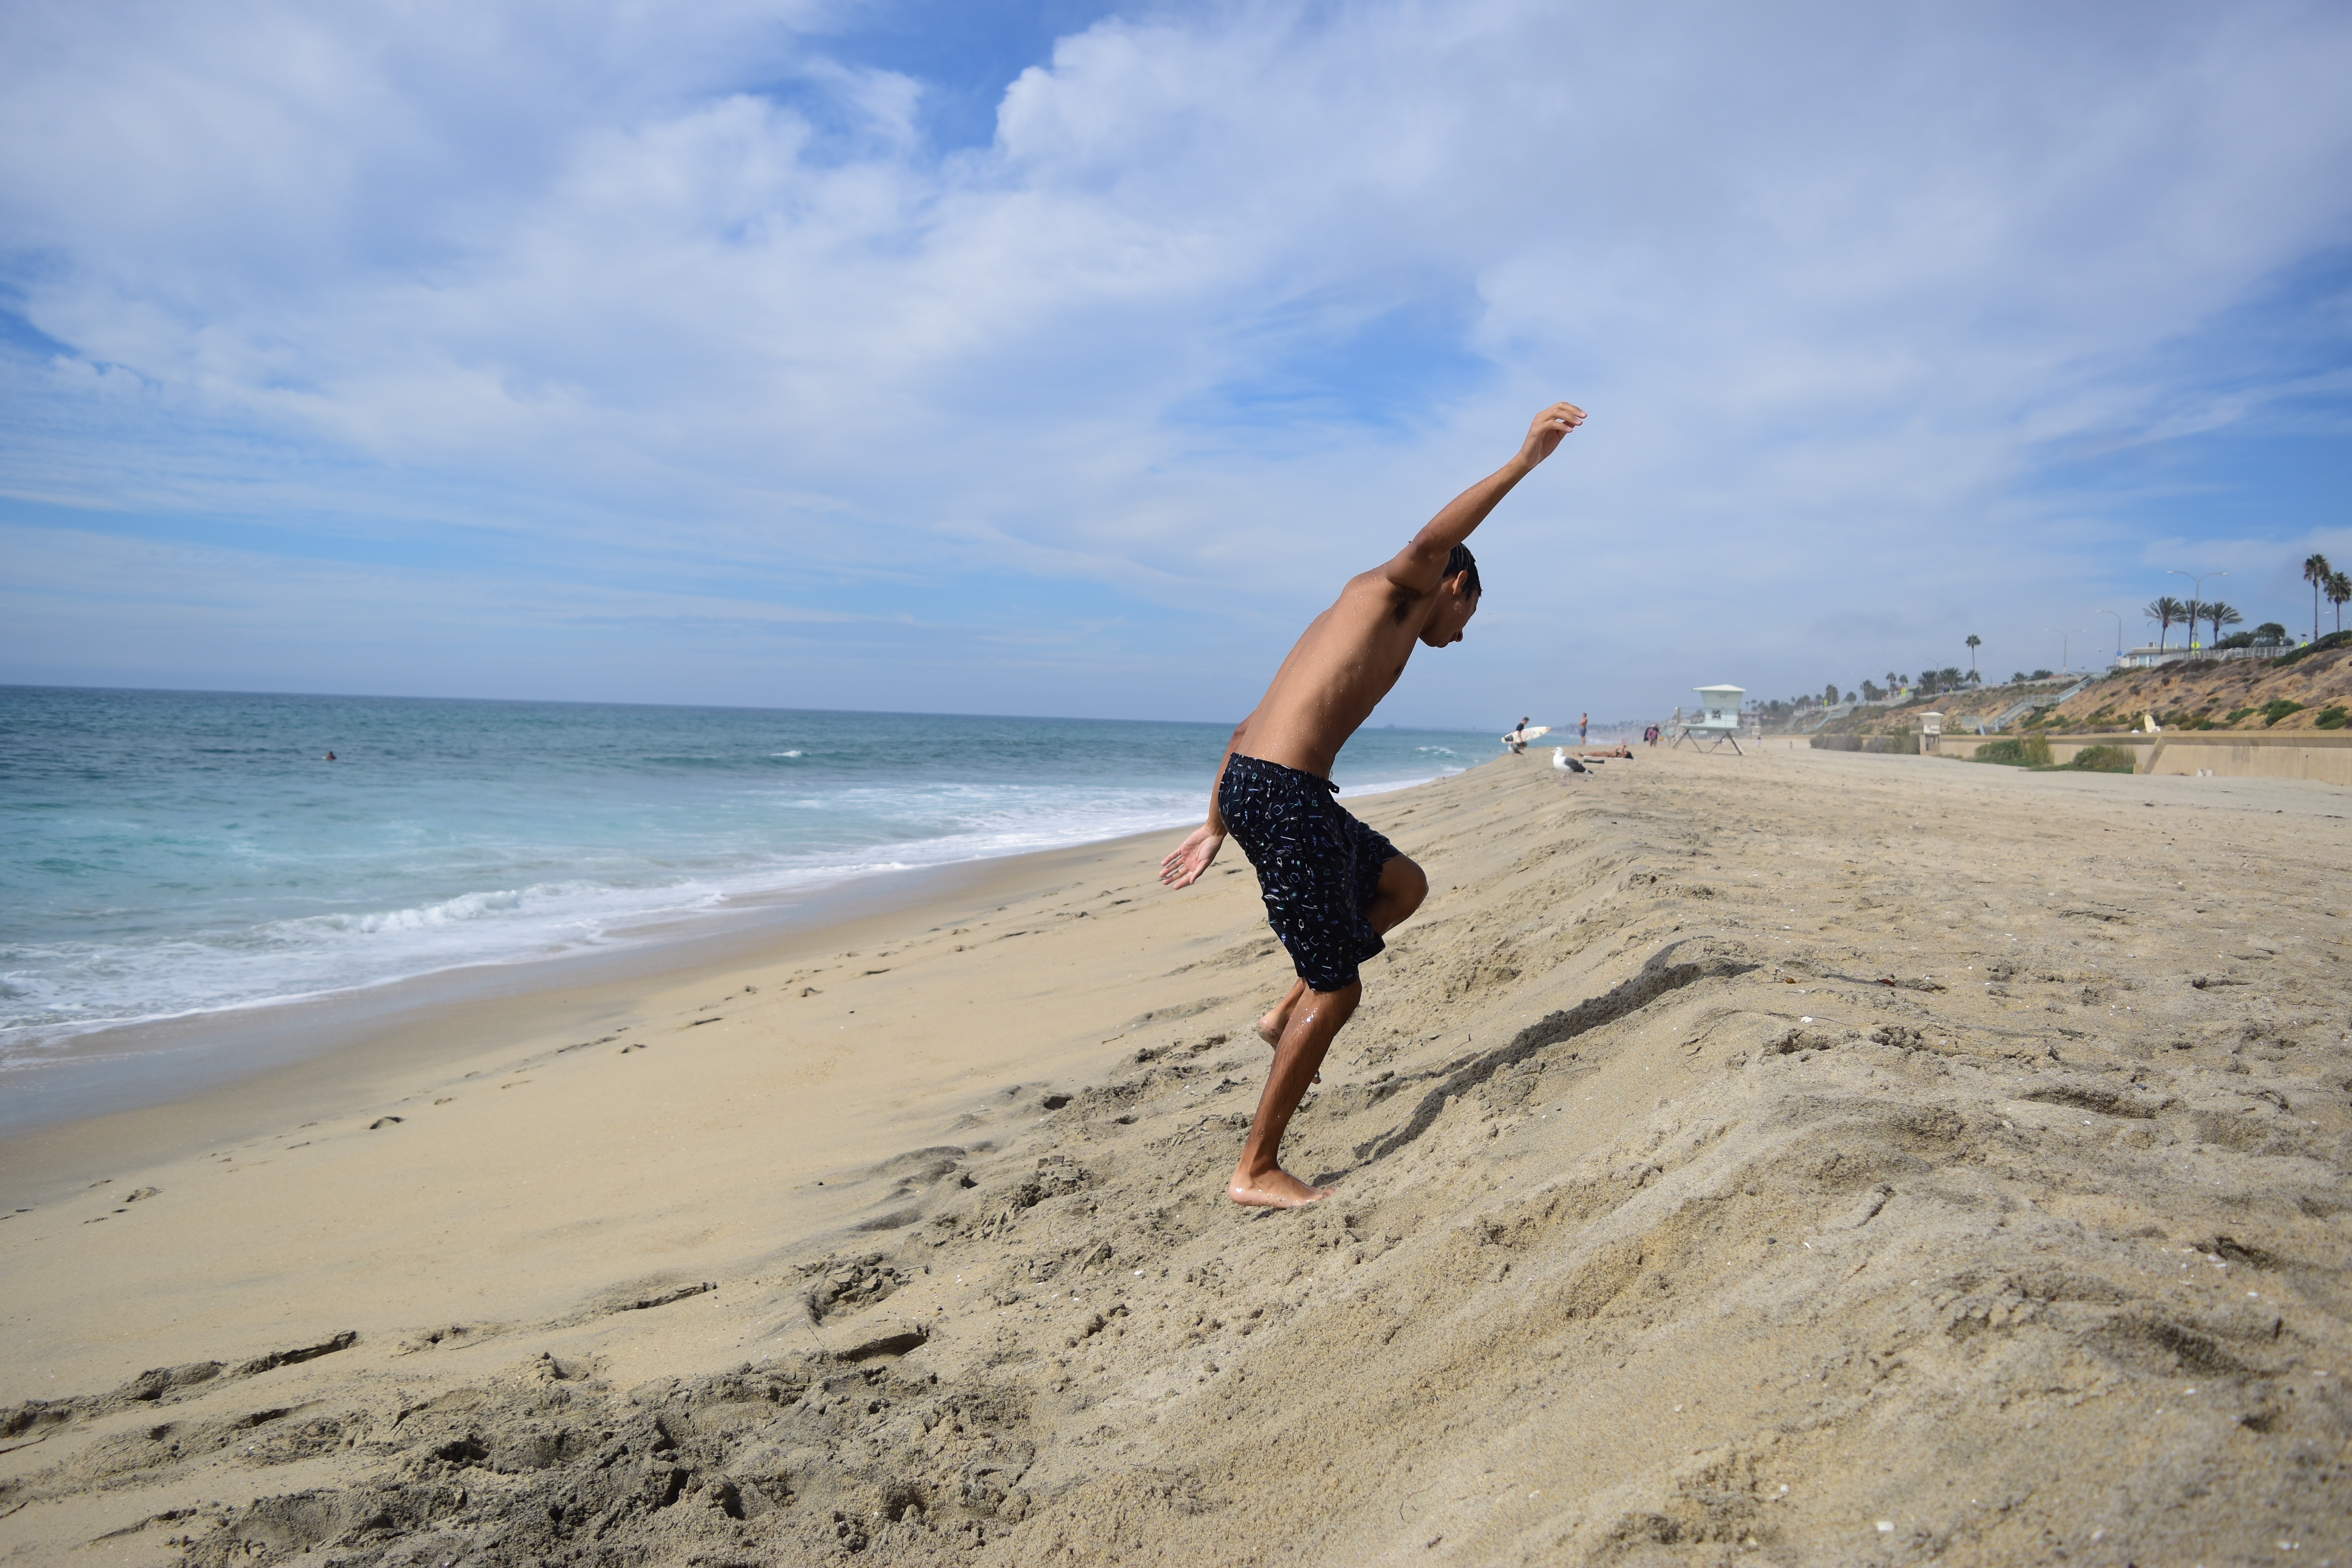
beach, sea, coast, sand, ocean, shore, wave, vacation, body of water, sports, physical fitness